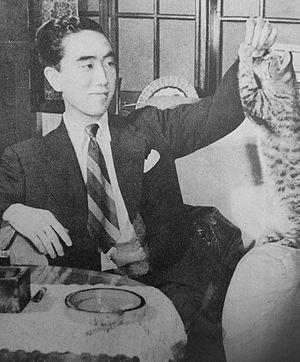
Mishima est un film américano-japonais réalisé par Paul Schrader, sorti en 1985 et retraçant la vie de l'écrivain japonais Yukio Mishima, interprété ici par l'acteur Ken Ogata.